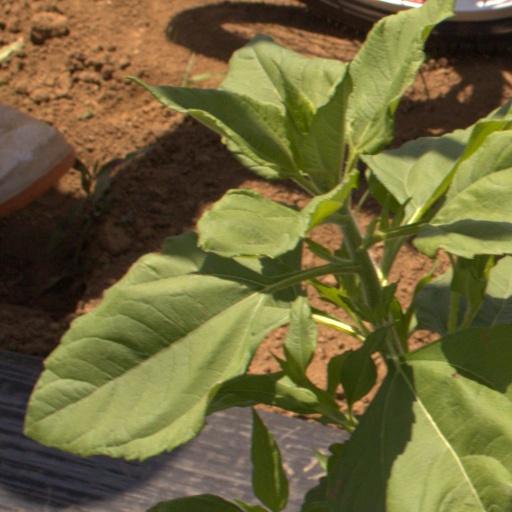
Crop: Jerusalem artichoke